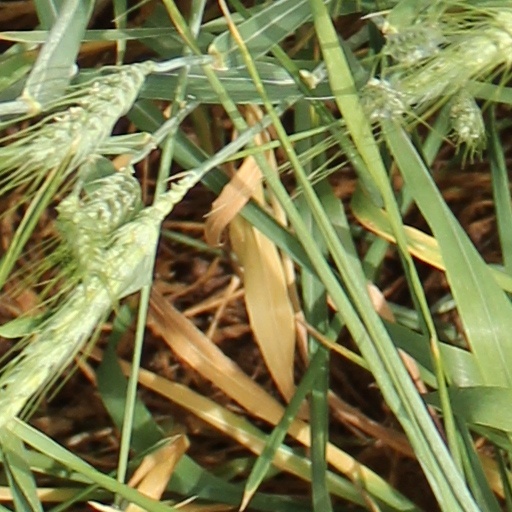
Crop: wheat